Answer in natural language. Consider the 3D positions of the objects in the scene and not just the 2D positions in the image. Is the centerpoint of  lowprofile bed with blue bedding (highlighted by a blue box) at a higher height than modern gray dresser with three drawers (highlighted by a green box)? Choose between the following options: yes or no
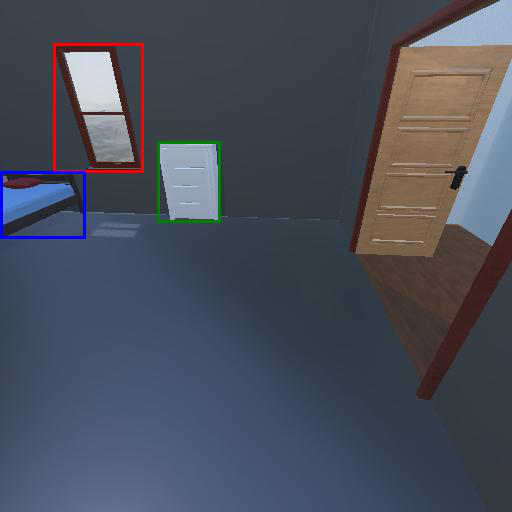
<answer>yes</answer>